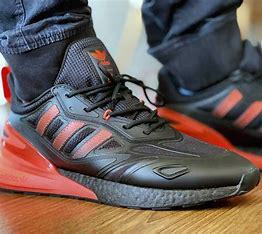
Brand: Adidas
Model: ZX 2K Boost 2